Wallace Craig

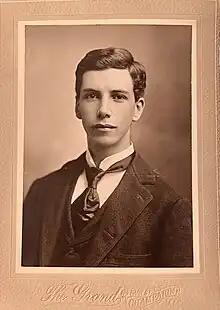
Wallace Criag, U of Illinois 1898 - 7437 Boud Ave, Chicago

Wallace Craig (1876–1954) was an American experimental psychologist and behavior scientist. He provided a conceptual framework for the study of behavior organization and is regarded as one of the founders of ethology. Craig experimentally studied the behavioral expression of emotion, the way innate and learned behavioral tendencies are integrated, and how vocal as well as social behaviors are organized. He encouraged a view of behavior as an integrated process with evolutionary, motivational, experiential, social and ecological degrees of freedom. This integrative perspective helped shape modern behavioral science.